Alexey Rybnikov

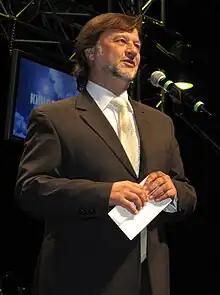
Alexey Rybnikov (2008)

He is the author of music for Soviet and Russian musicals (rock operas) "The Star and Death of Joaquin Murieta" (1976) and "Juno and Avos" (1981, shown more than 700 times), for numerous plays and operas, for more than 80 Russian movies. More than 10 million discs with his music have been sold to 1989.